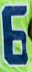
Number: 6